Creswellian culture

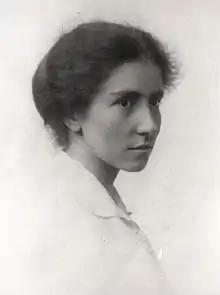
Dorothy Garrod

The term Creswellian appeared for the first time in 1926 in Dorothy Garrod's "The Upper Palaeolithic Age in Britain". This was the first academic publication by the woman who in 1939 became the first woman ever to be elected as a professor at Cambridge. It is also the first monograph about the Upper Paleolithic of Britain at the national level and it remained the only one on the subject for half a century. Garrod suggested that the British variant of the Magdalenian industry is different enough to create a specific name: